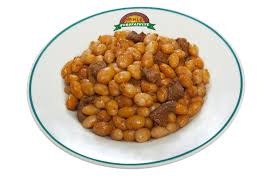
Yemek: kuru_fasulye